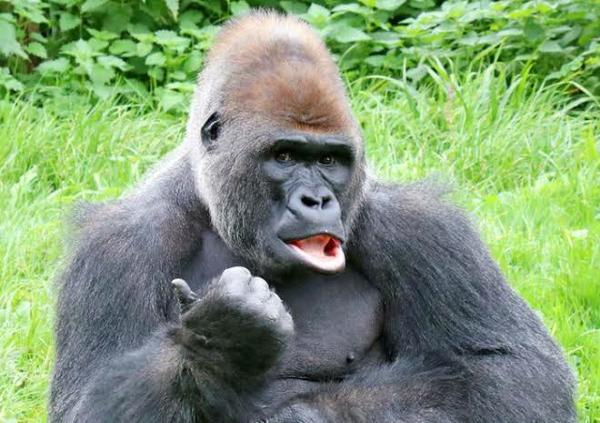
回答: いい波来てるぜェ!乗ってくぅ~?!